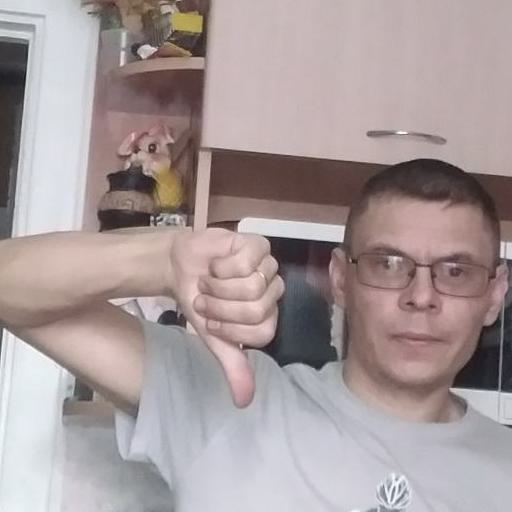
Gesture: dislike